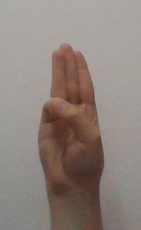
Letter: thaa